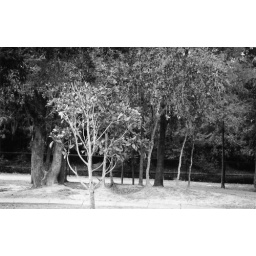
a baby tree in a park near my house